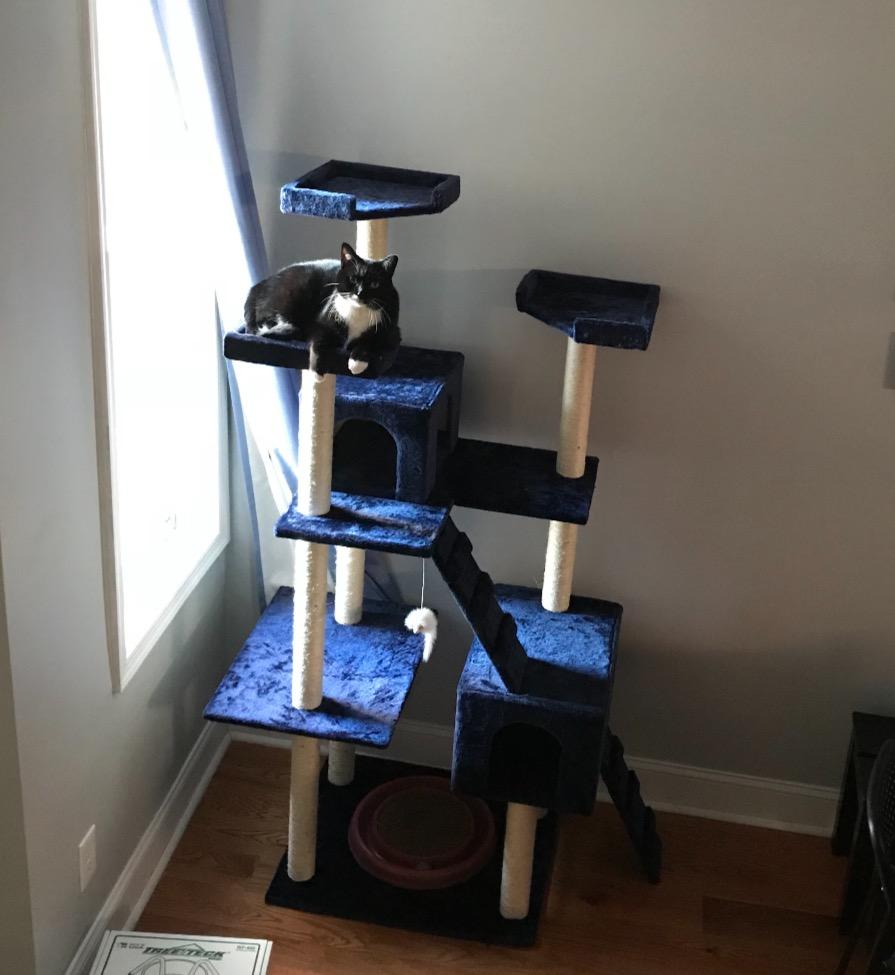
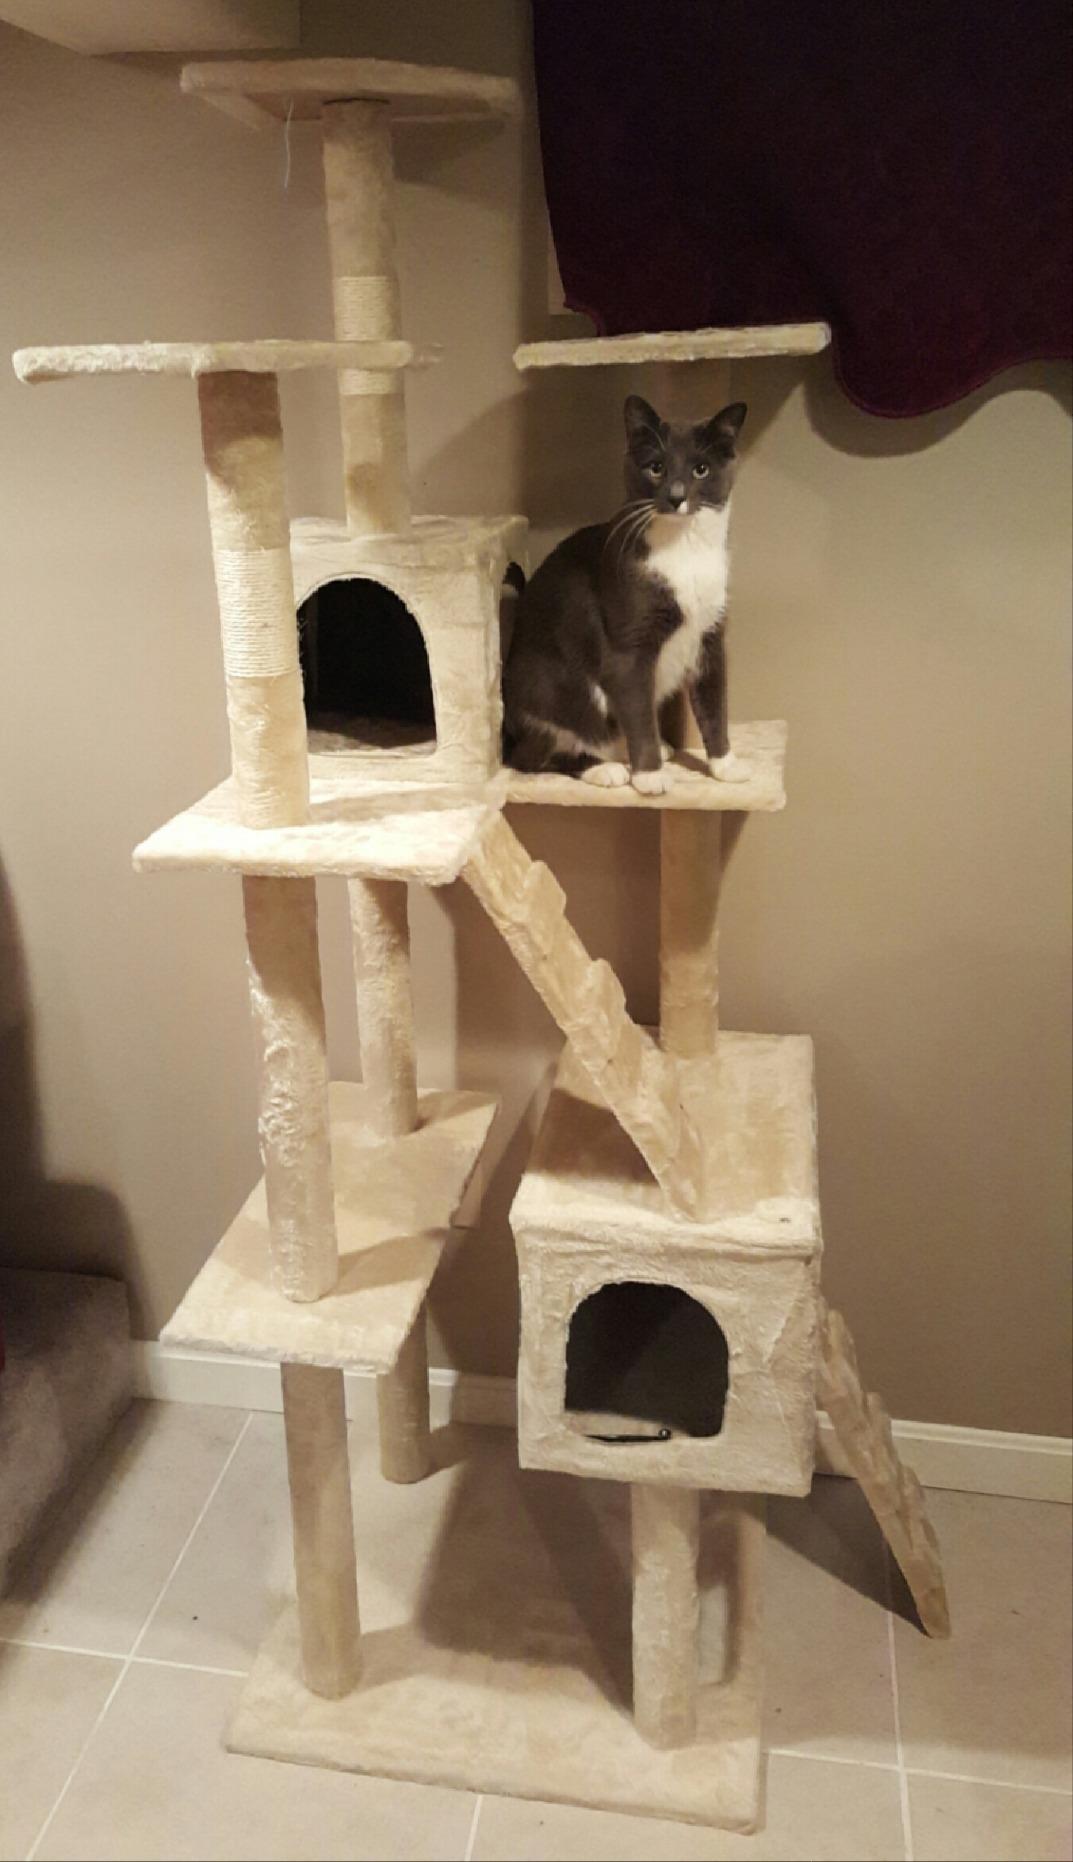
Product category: items_cat tree
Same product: no